Anwoth

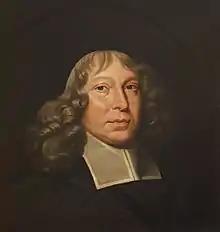
Samuel Rutherford, artist unknown, picture credit St Andrew's University

On a nearby hill, there is Rutherford's Monument, a 56-foot-high granite obelisk erected in 1842.